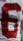
Number: 6